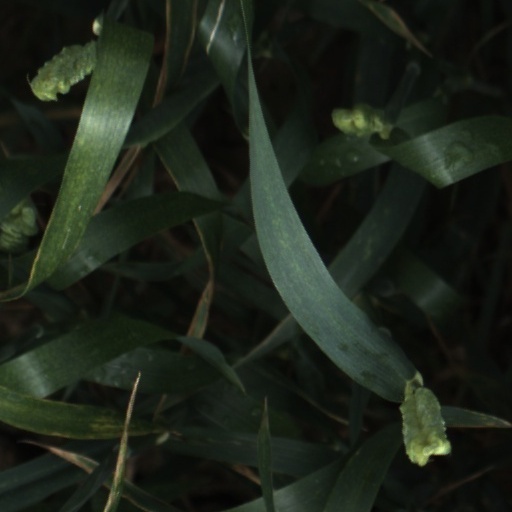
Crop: wheat